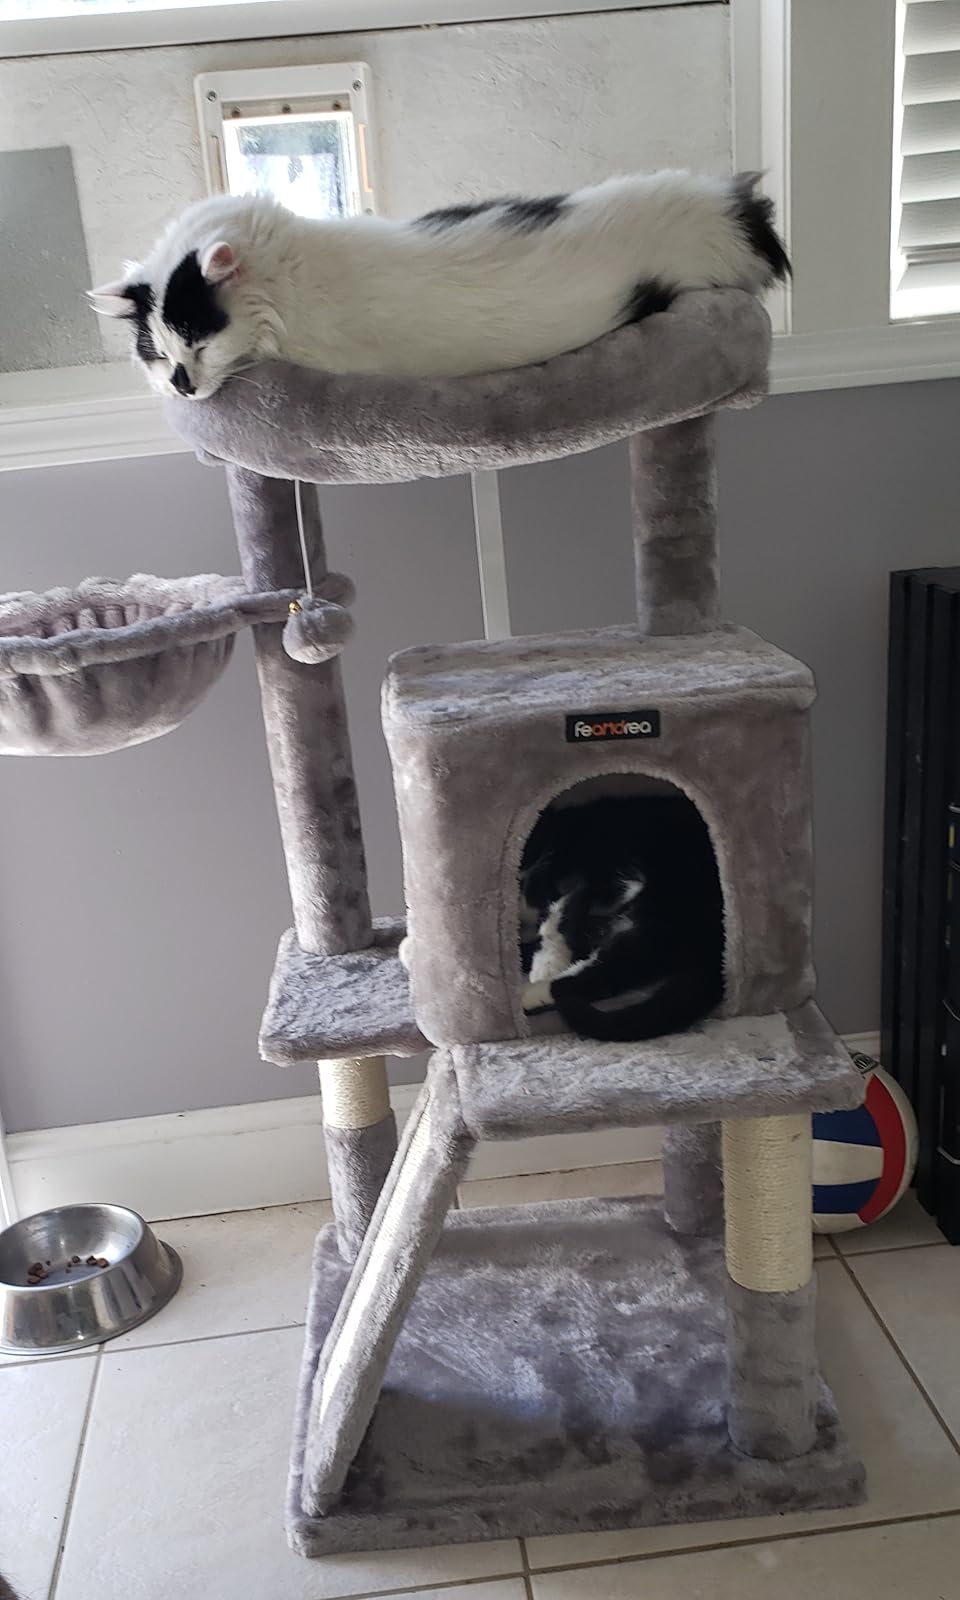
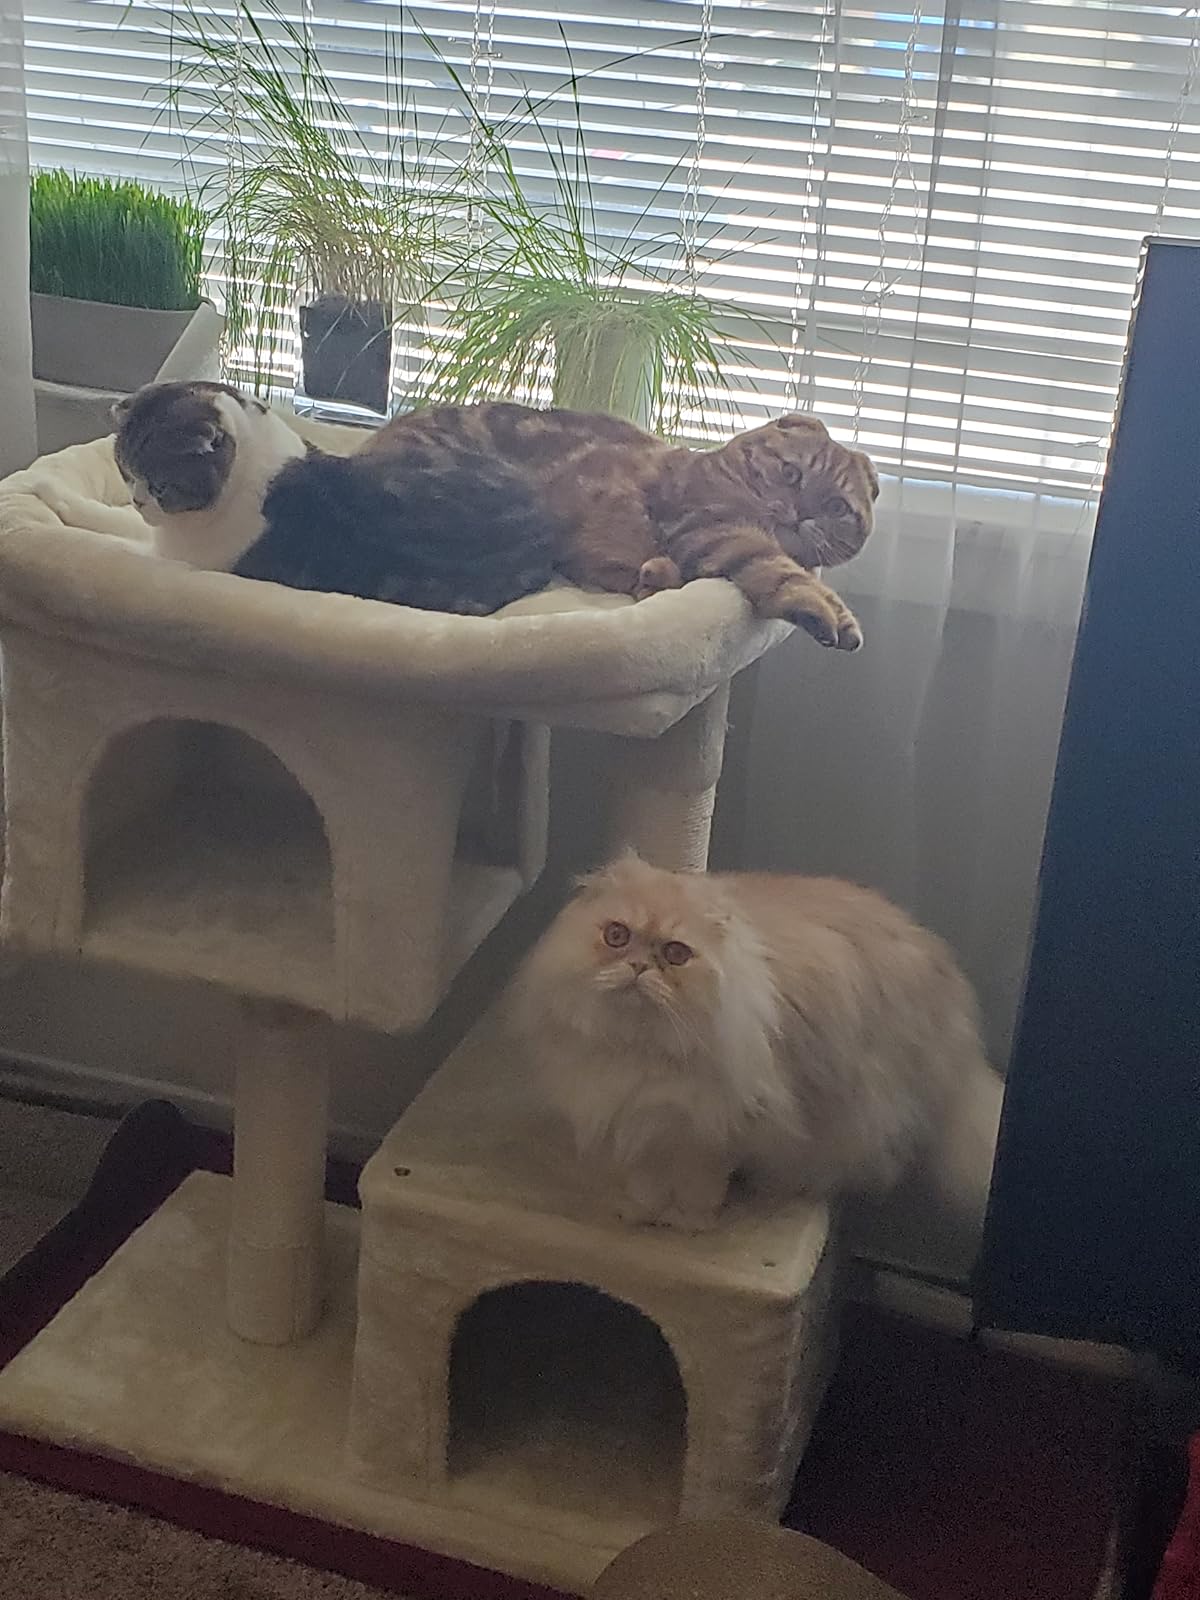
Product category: items_cat tree
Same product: no